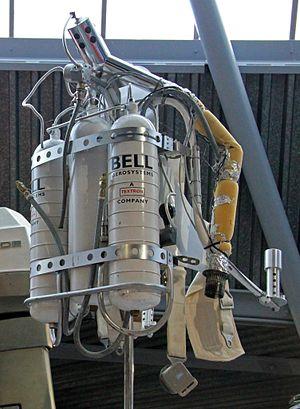
Bons baisers de Russie est un jeu vidéo de tir en vue à la troisième personne comprenant des séquences de jeu de course, sorti en 2005 et édité et développé par Electronic Arts en collaboration avec Rebellion Developments pour la version PSP. Il met en vedette l'agent secret d'Ian Fleming, James Bond. Le jeu est basé sur le roman de 1957 et sur le film de 1963 du même nom.